Describe the emotion expressed in this image:  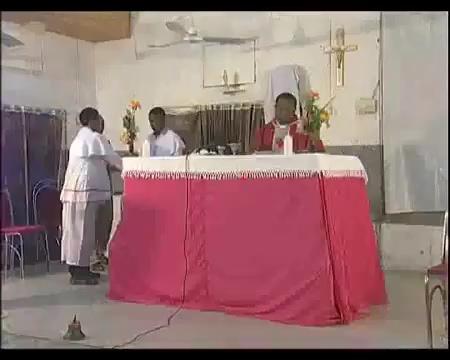
This person displays Fear, valence and arousal with high intensity.